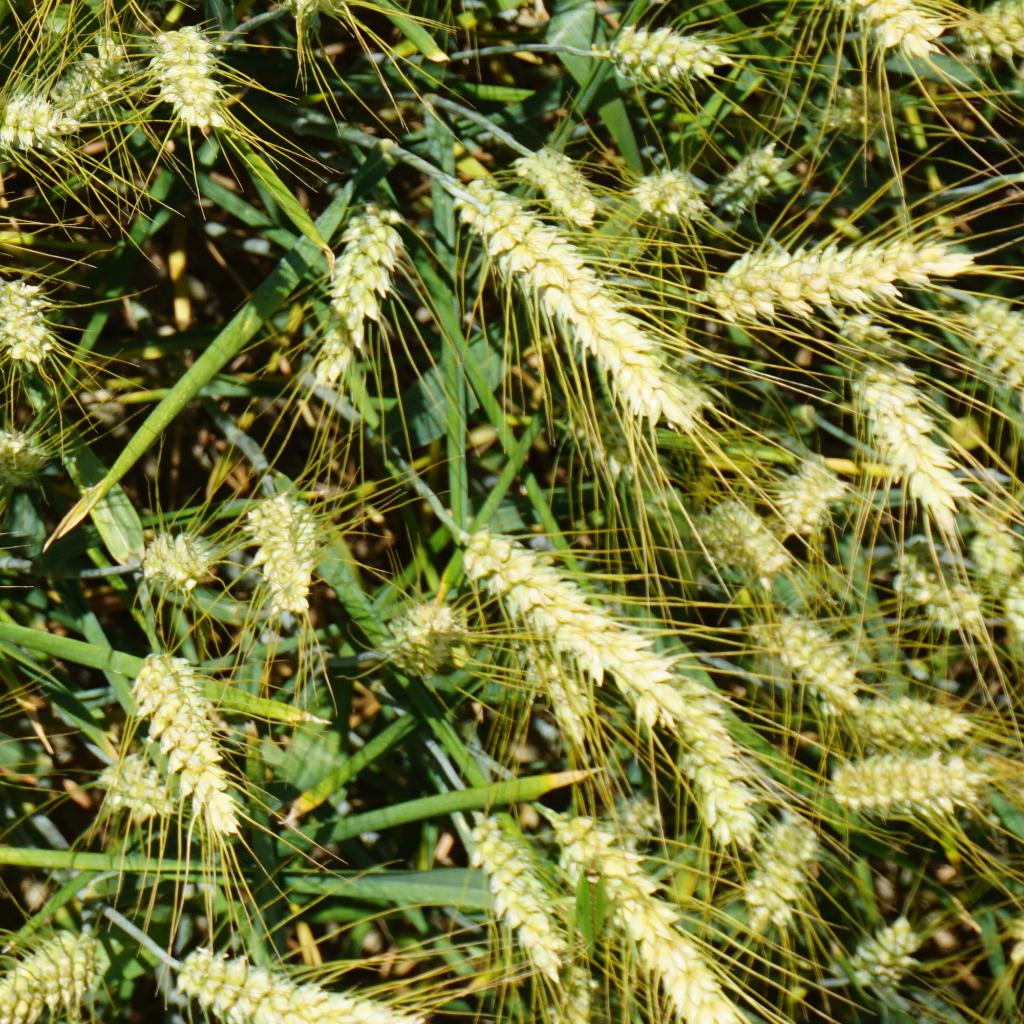
Country: France
Location: Gréoux
Wheat development stage: Filling - Ripening